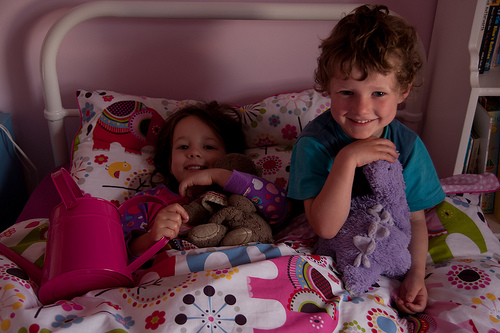
question: 人はどこにいますか？
answer: ベッドの上

question: 人は何人いますか？
answer: 2人

question: 女の子は何を持っていますか？
answer: ジョウロ

question: ジョウロは何色ですか？
answer: ピンク色

question: 本棚は何色ですか？
answer: 白色

question: 恐竜のぬいぐるみを抱いているのは誰ですか？
answer: 男の子

question: 恐竜のぬいぐるみは何色ですか？
answer: 紫

question: 本棚は何段ありますか？
answer: 2段